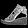
Label: Sandal